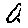
Label: 0